Governor General of Canada

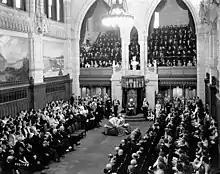
Lord Tweedsmuir gives the Throne Speech at the opening of the third session of the 18th Canadian Parliament, 27 January 1938

Canada shares the person of the sovereign equally with 14 other countries in the Commonwealth of Nations and that individual, in the monarch's capacity as the Canadian sovereign, has 10 other legal personas within the Canadian federation. As the sovereign works and resides in the United Kingdom, the governor general's primary task is to perform federal constitutional duties on behalf of the monarch. As such, the governor general carries on "the government of Canada on behalf and in the name of the sovereign".